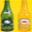
Label: bottle